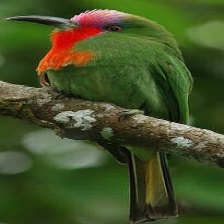
Species: RED BEARDED BEE EATER
Scientific name: NYCTYORNIS AMICTUS
ImageNet parent category: bee_eater